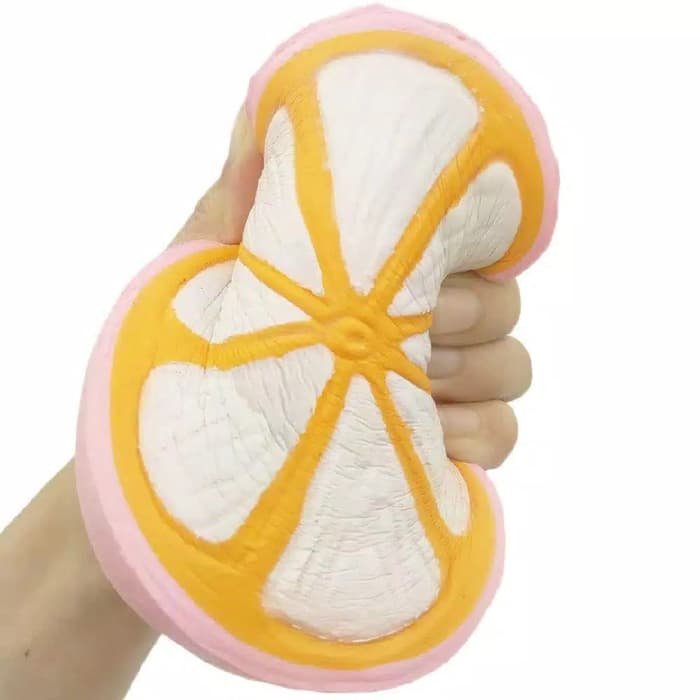
Label: Orange